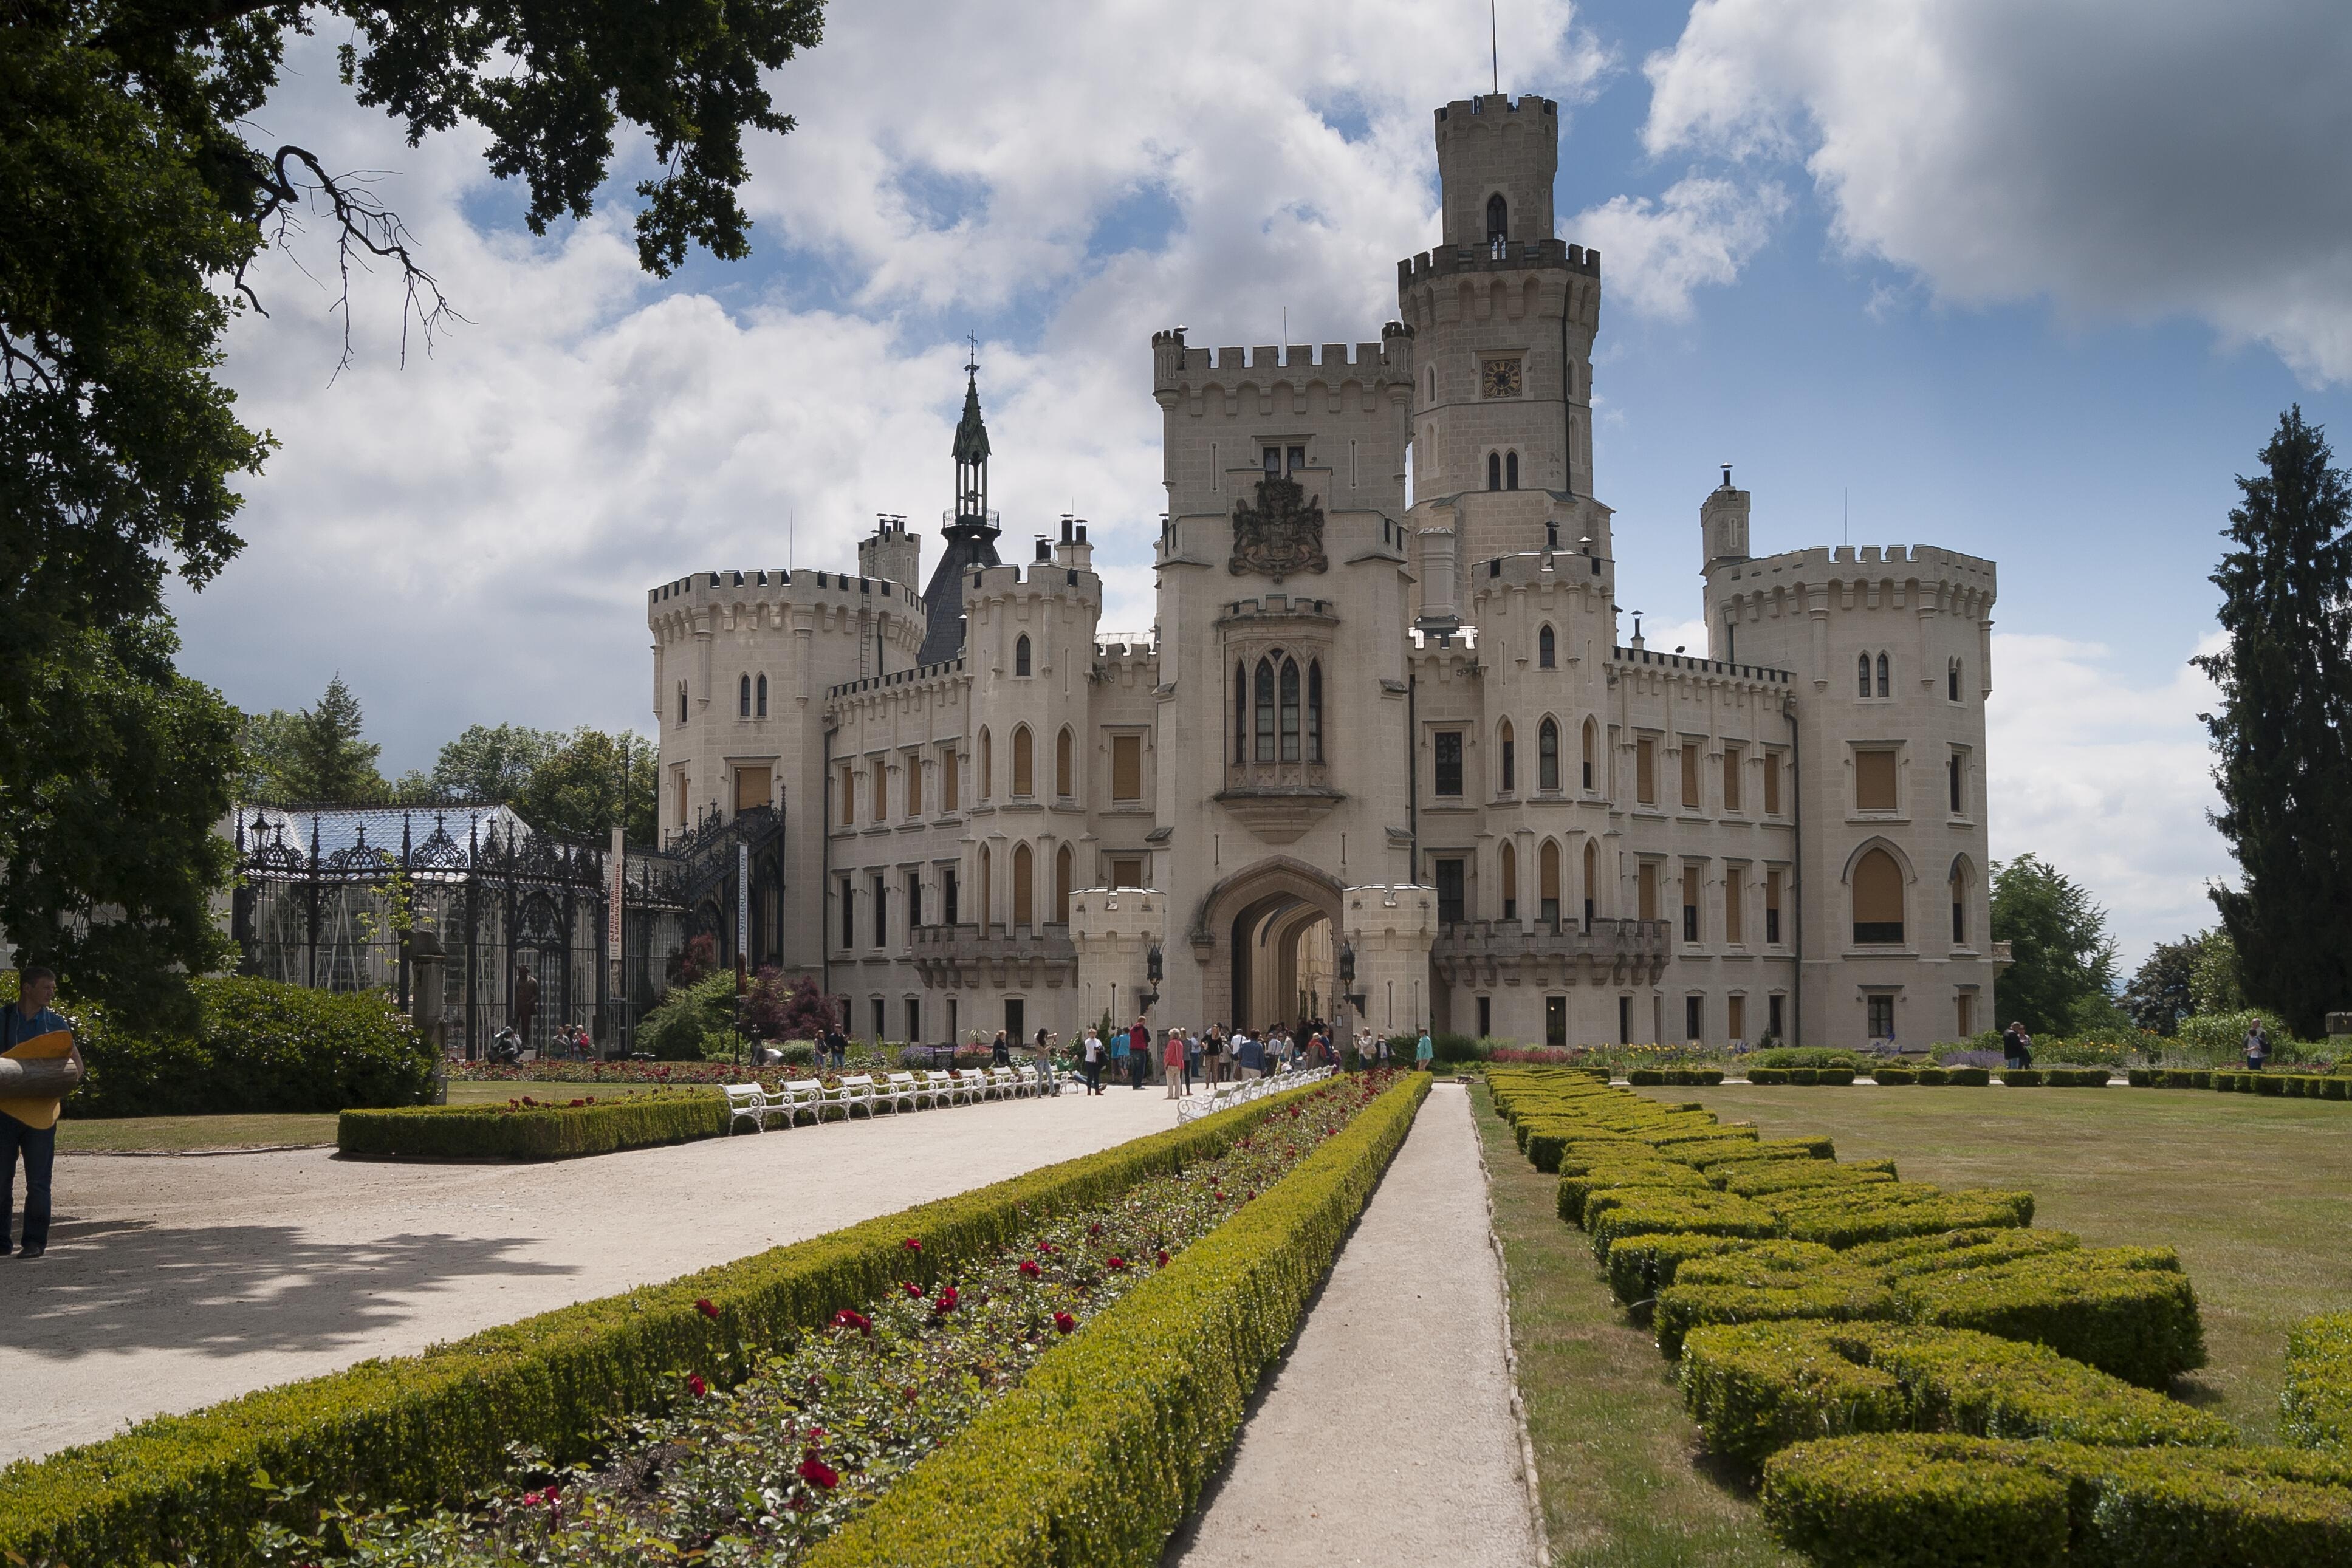
building, chateau, palace, castle, landmark, tourism, fortress, monastery, abbey, estate, torres, stately home, historic site